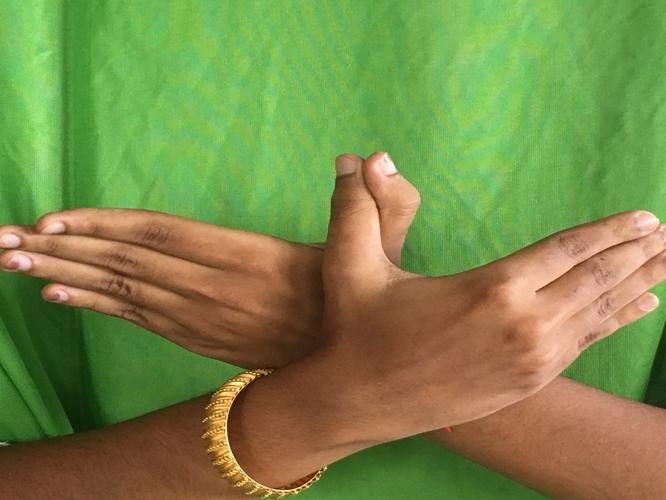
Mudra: Garuda
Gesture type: double_hand